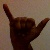
The image shows a hand gesture representing the letter 'Y' in Indian Sign Language.